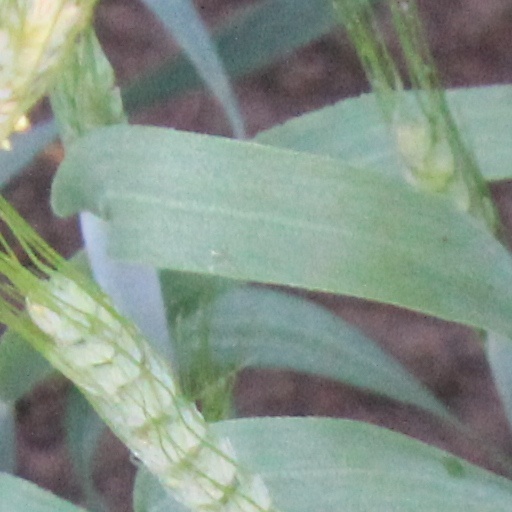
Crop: wheat